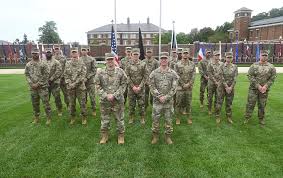
Label: D-30